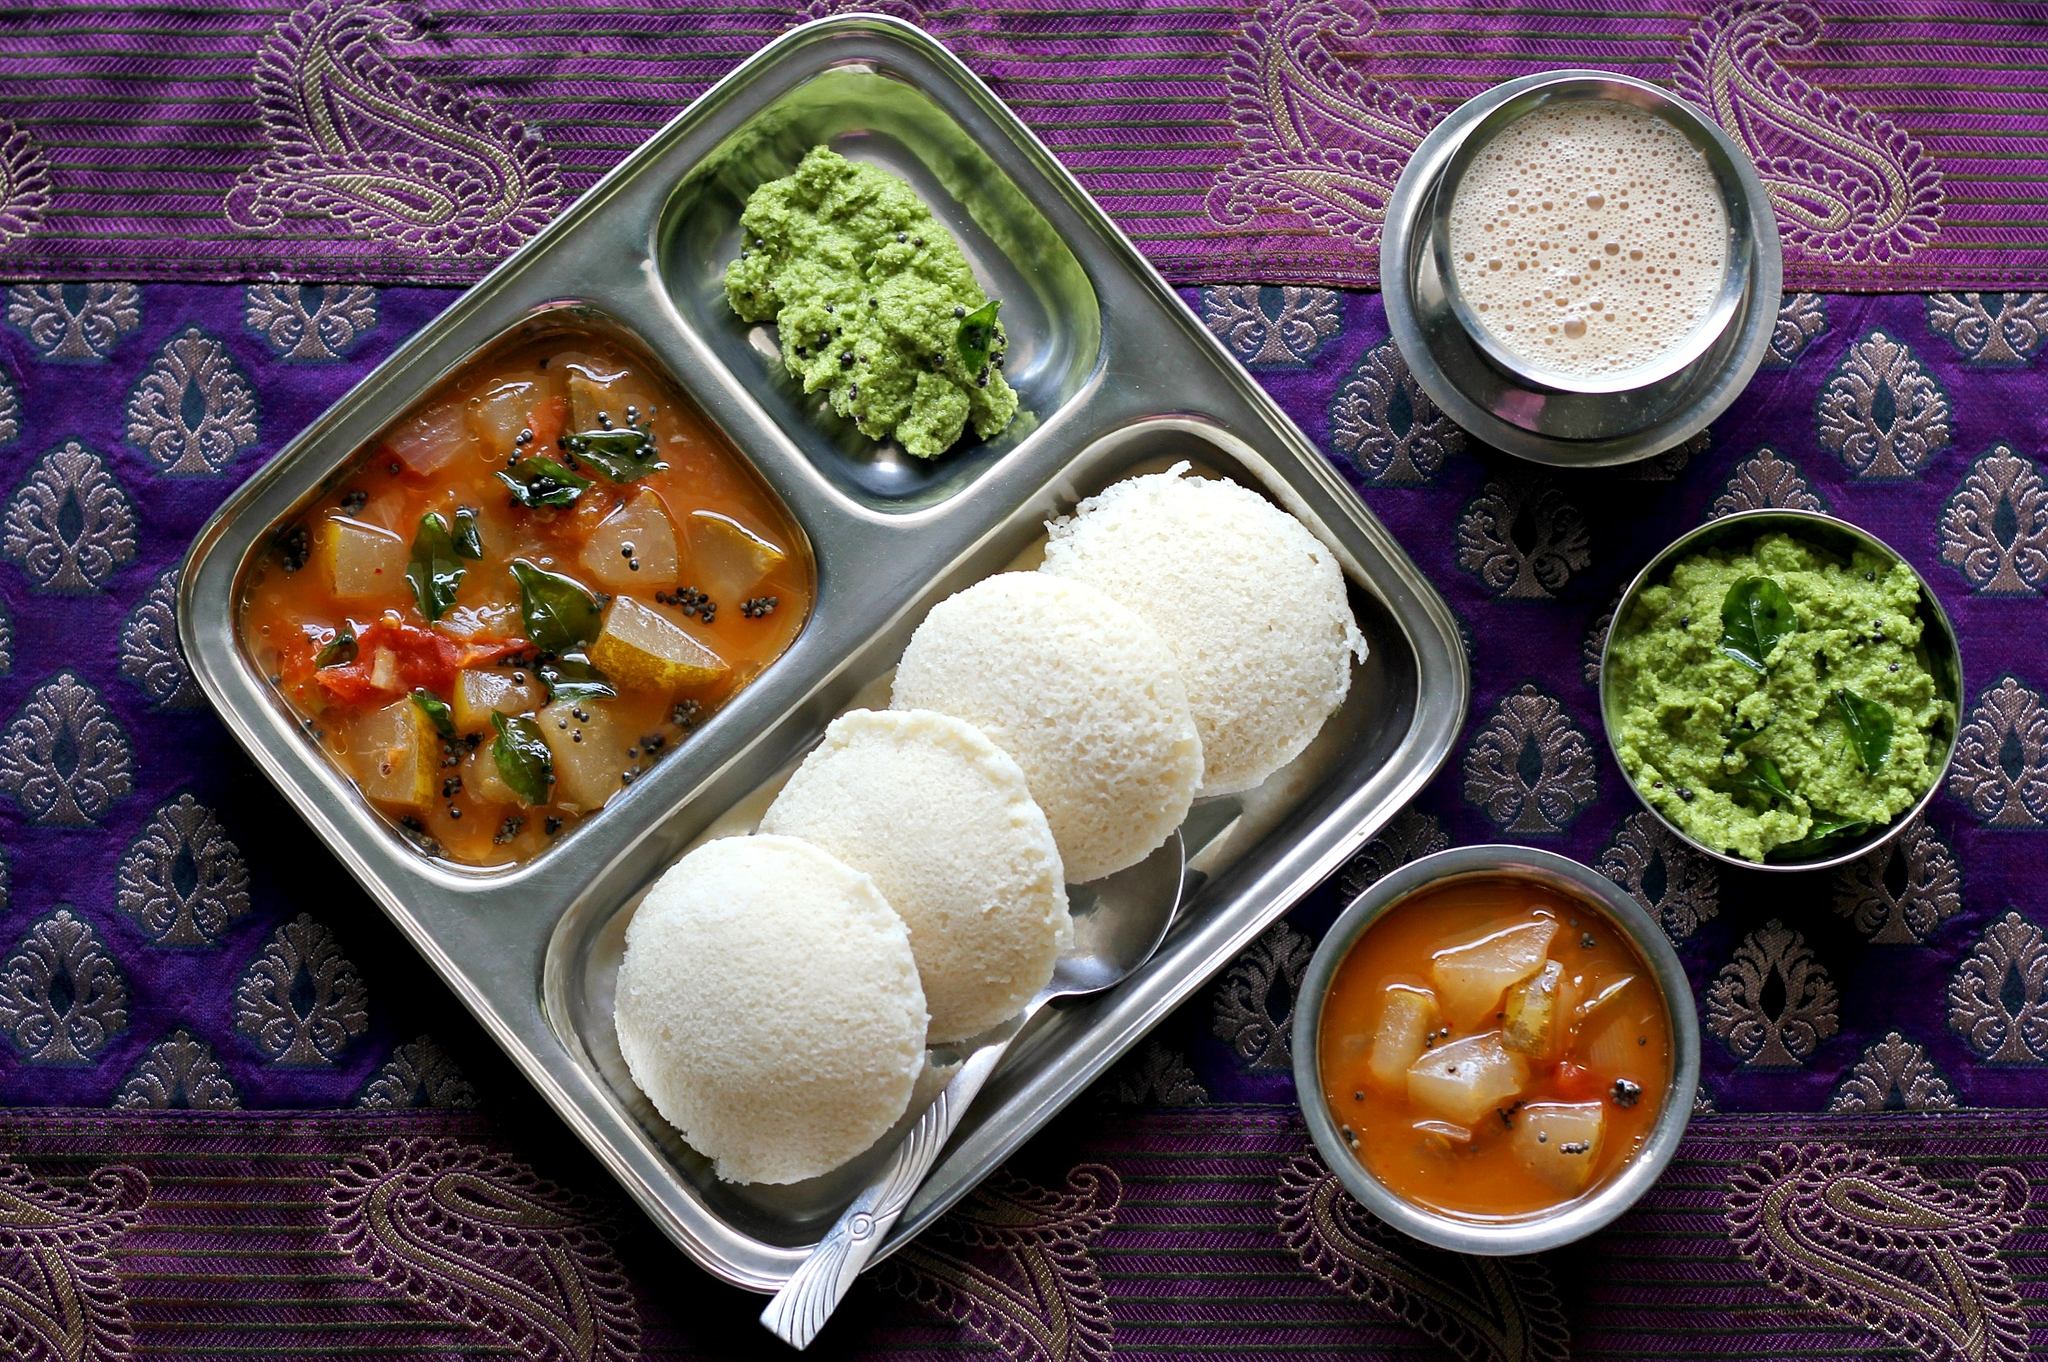
Dish: idli